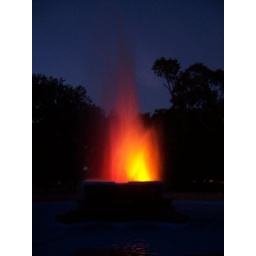
The water fountain at Lake View beach lit up by bright orange lights.